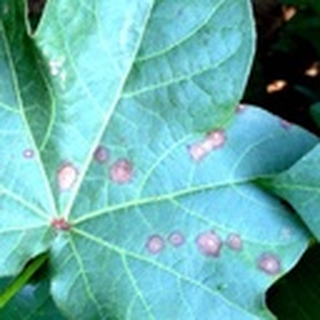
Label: cotton_target_spot